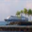
Label: ship